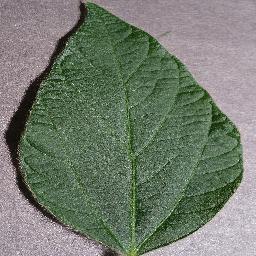
Label: Soybean___healthy